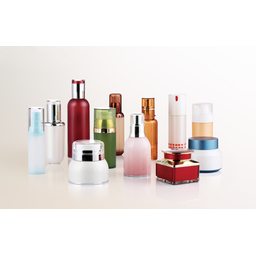
Label: glass